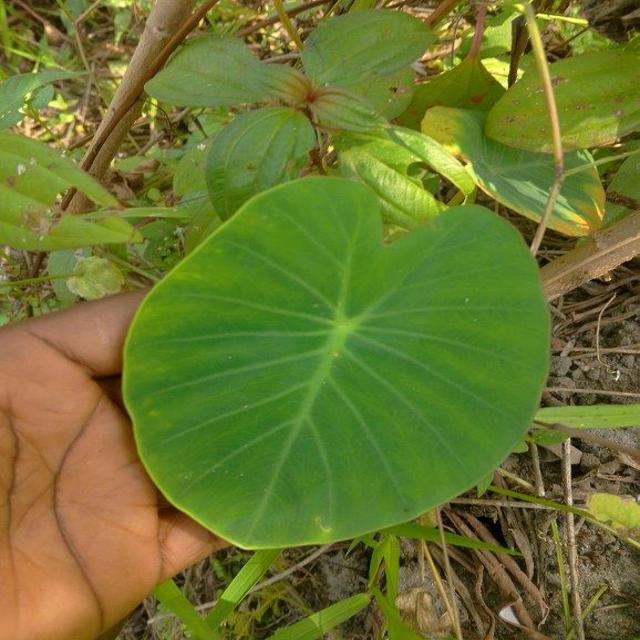
Label: Healthy